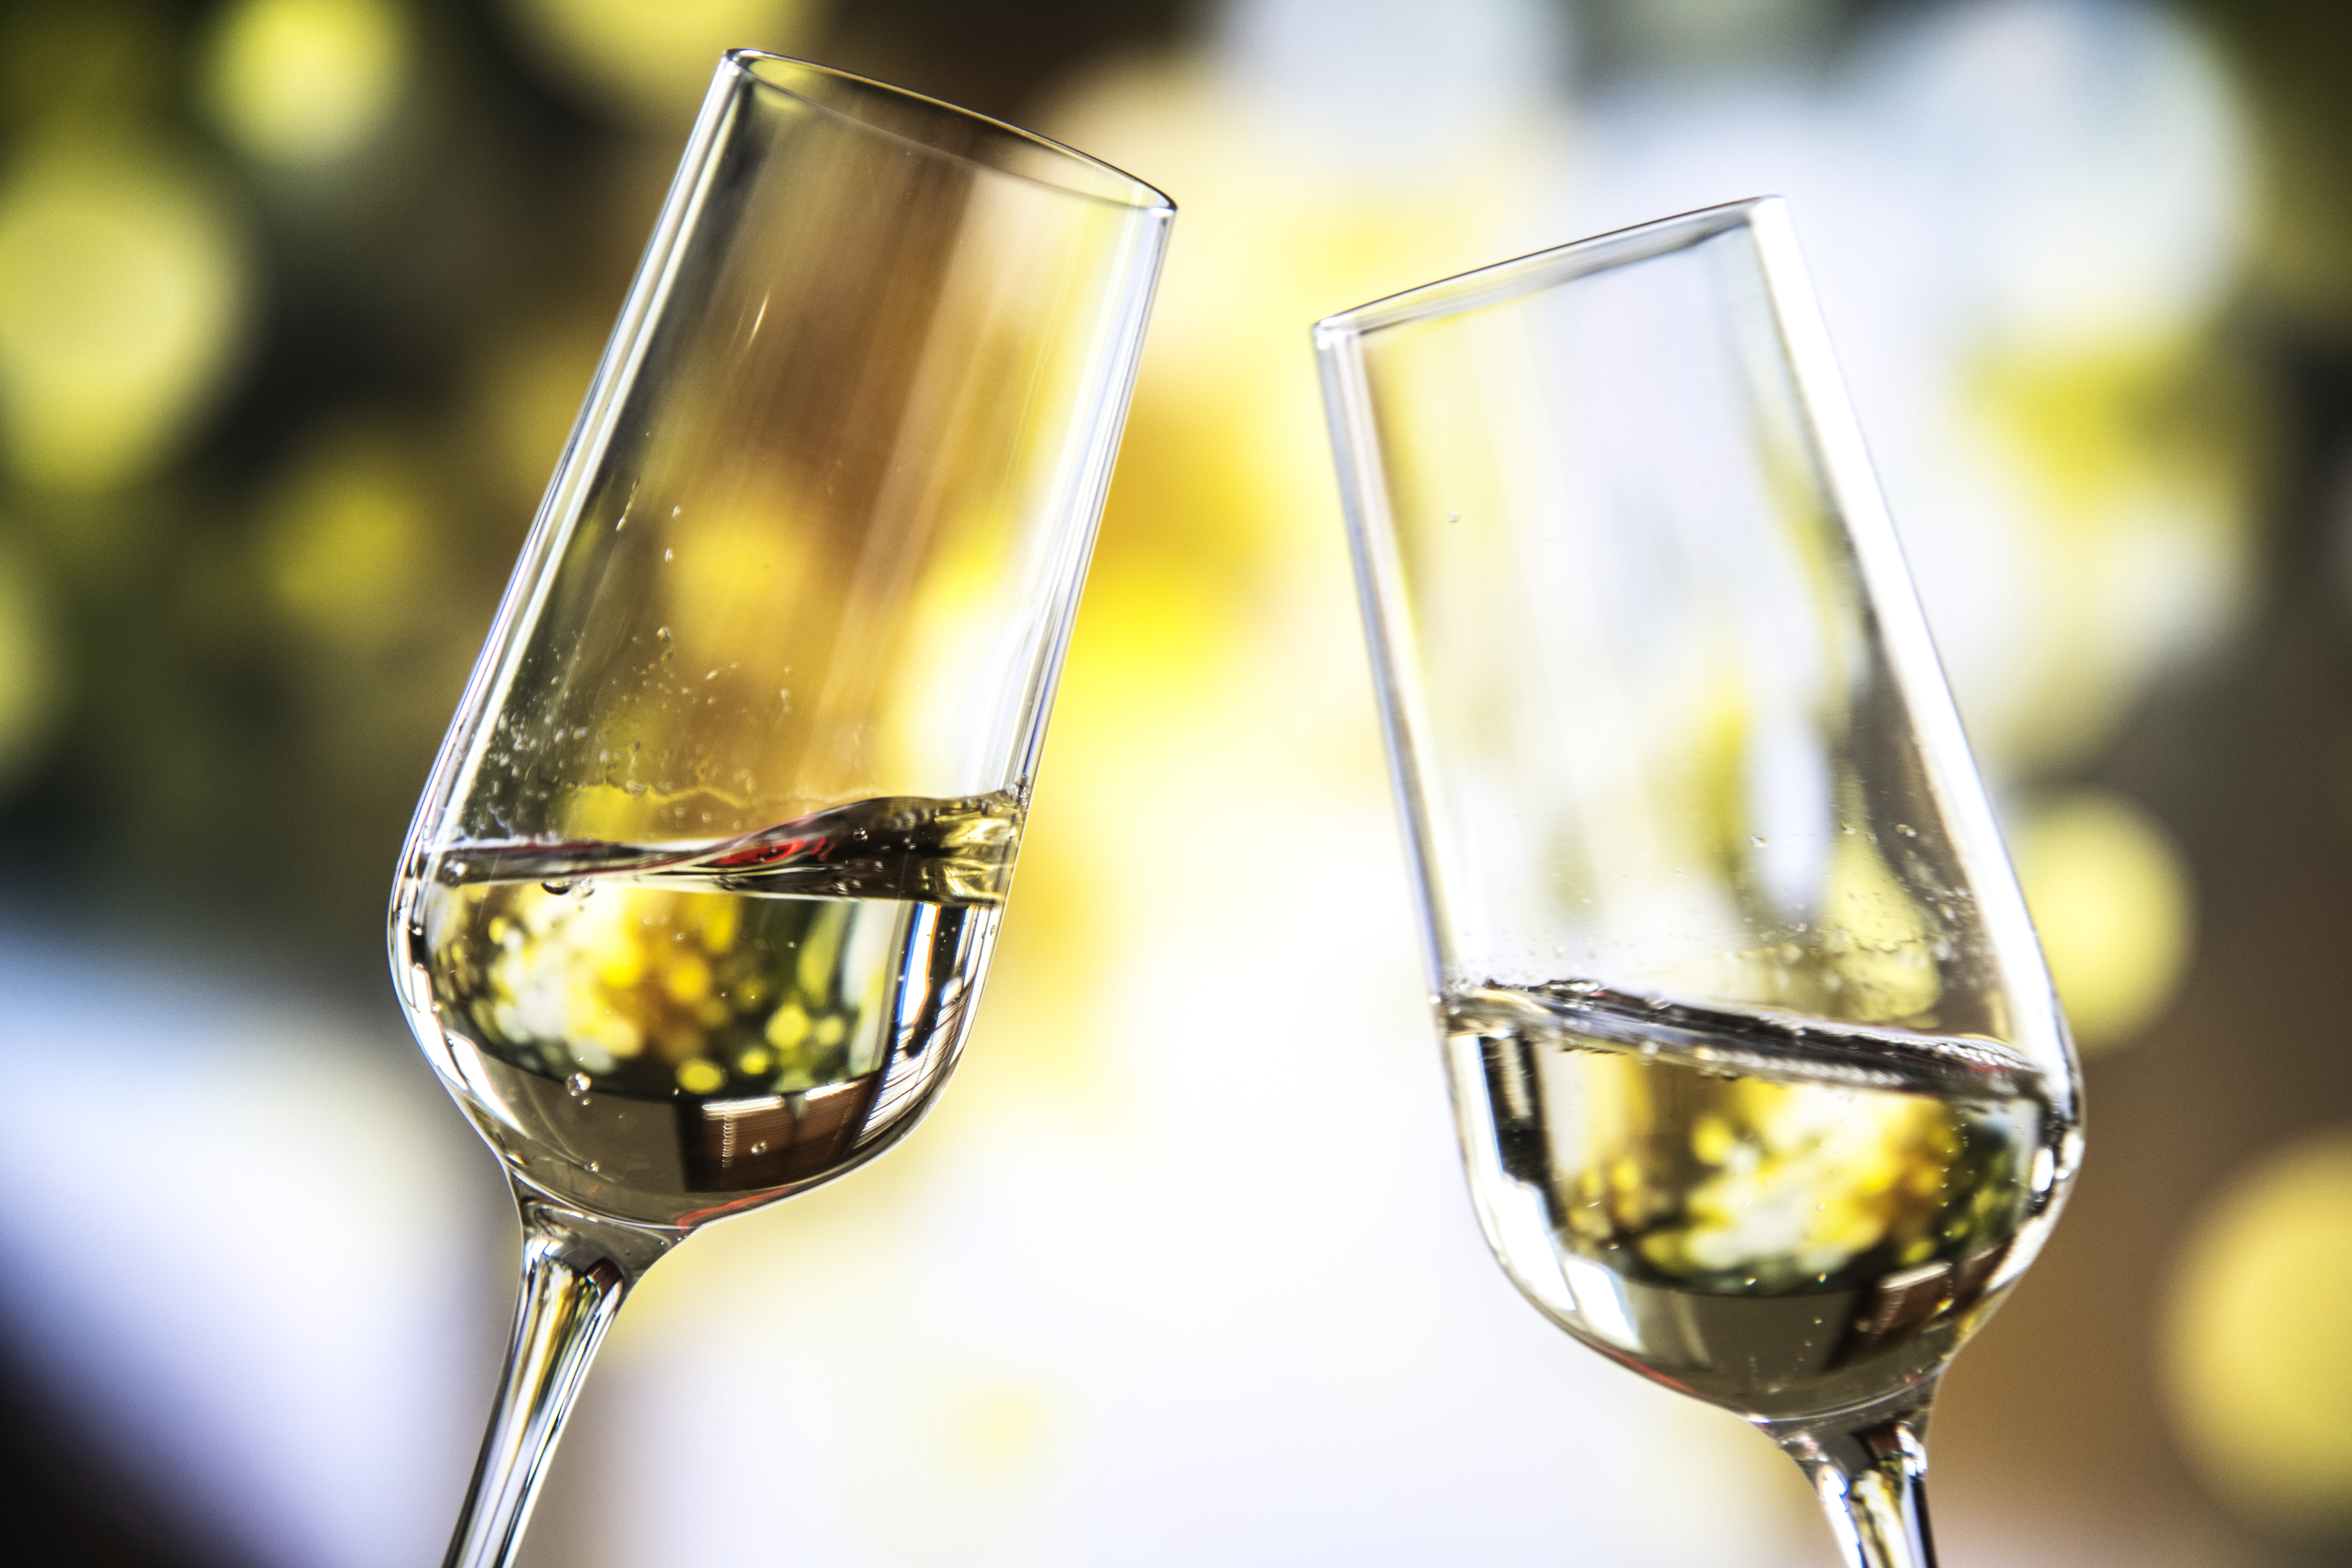
alcohol, alcoholic, anniversary, background, beverage, bright, bubbles, bubbly, celebrate, celebration, champagne, cheering, close up, cocktail, cold drink, dining, dinner, drink, drinking, event, festival, festive, glass, liquid, luxury, macro, new years eve, nobody, pair, party, prosecco, refreshing, refreshment, romance, romantic, sparkling, sparkling wine, splashing, two, wine, wineglass, stemware, champagne stemware, wine glass, drinkware, alcoholic beverage, white wine, yellow, tableware, dessert wine, champagne cocktail, distilled beverage, wine cocktail, wine bottle, Snifter, aperitif, spritzer